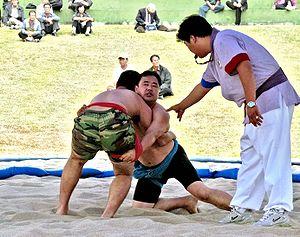
Cet article recense les pratiques inscrites au patrimoine culturel immatériel en Corée du Sud.